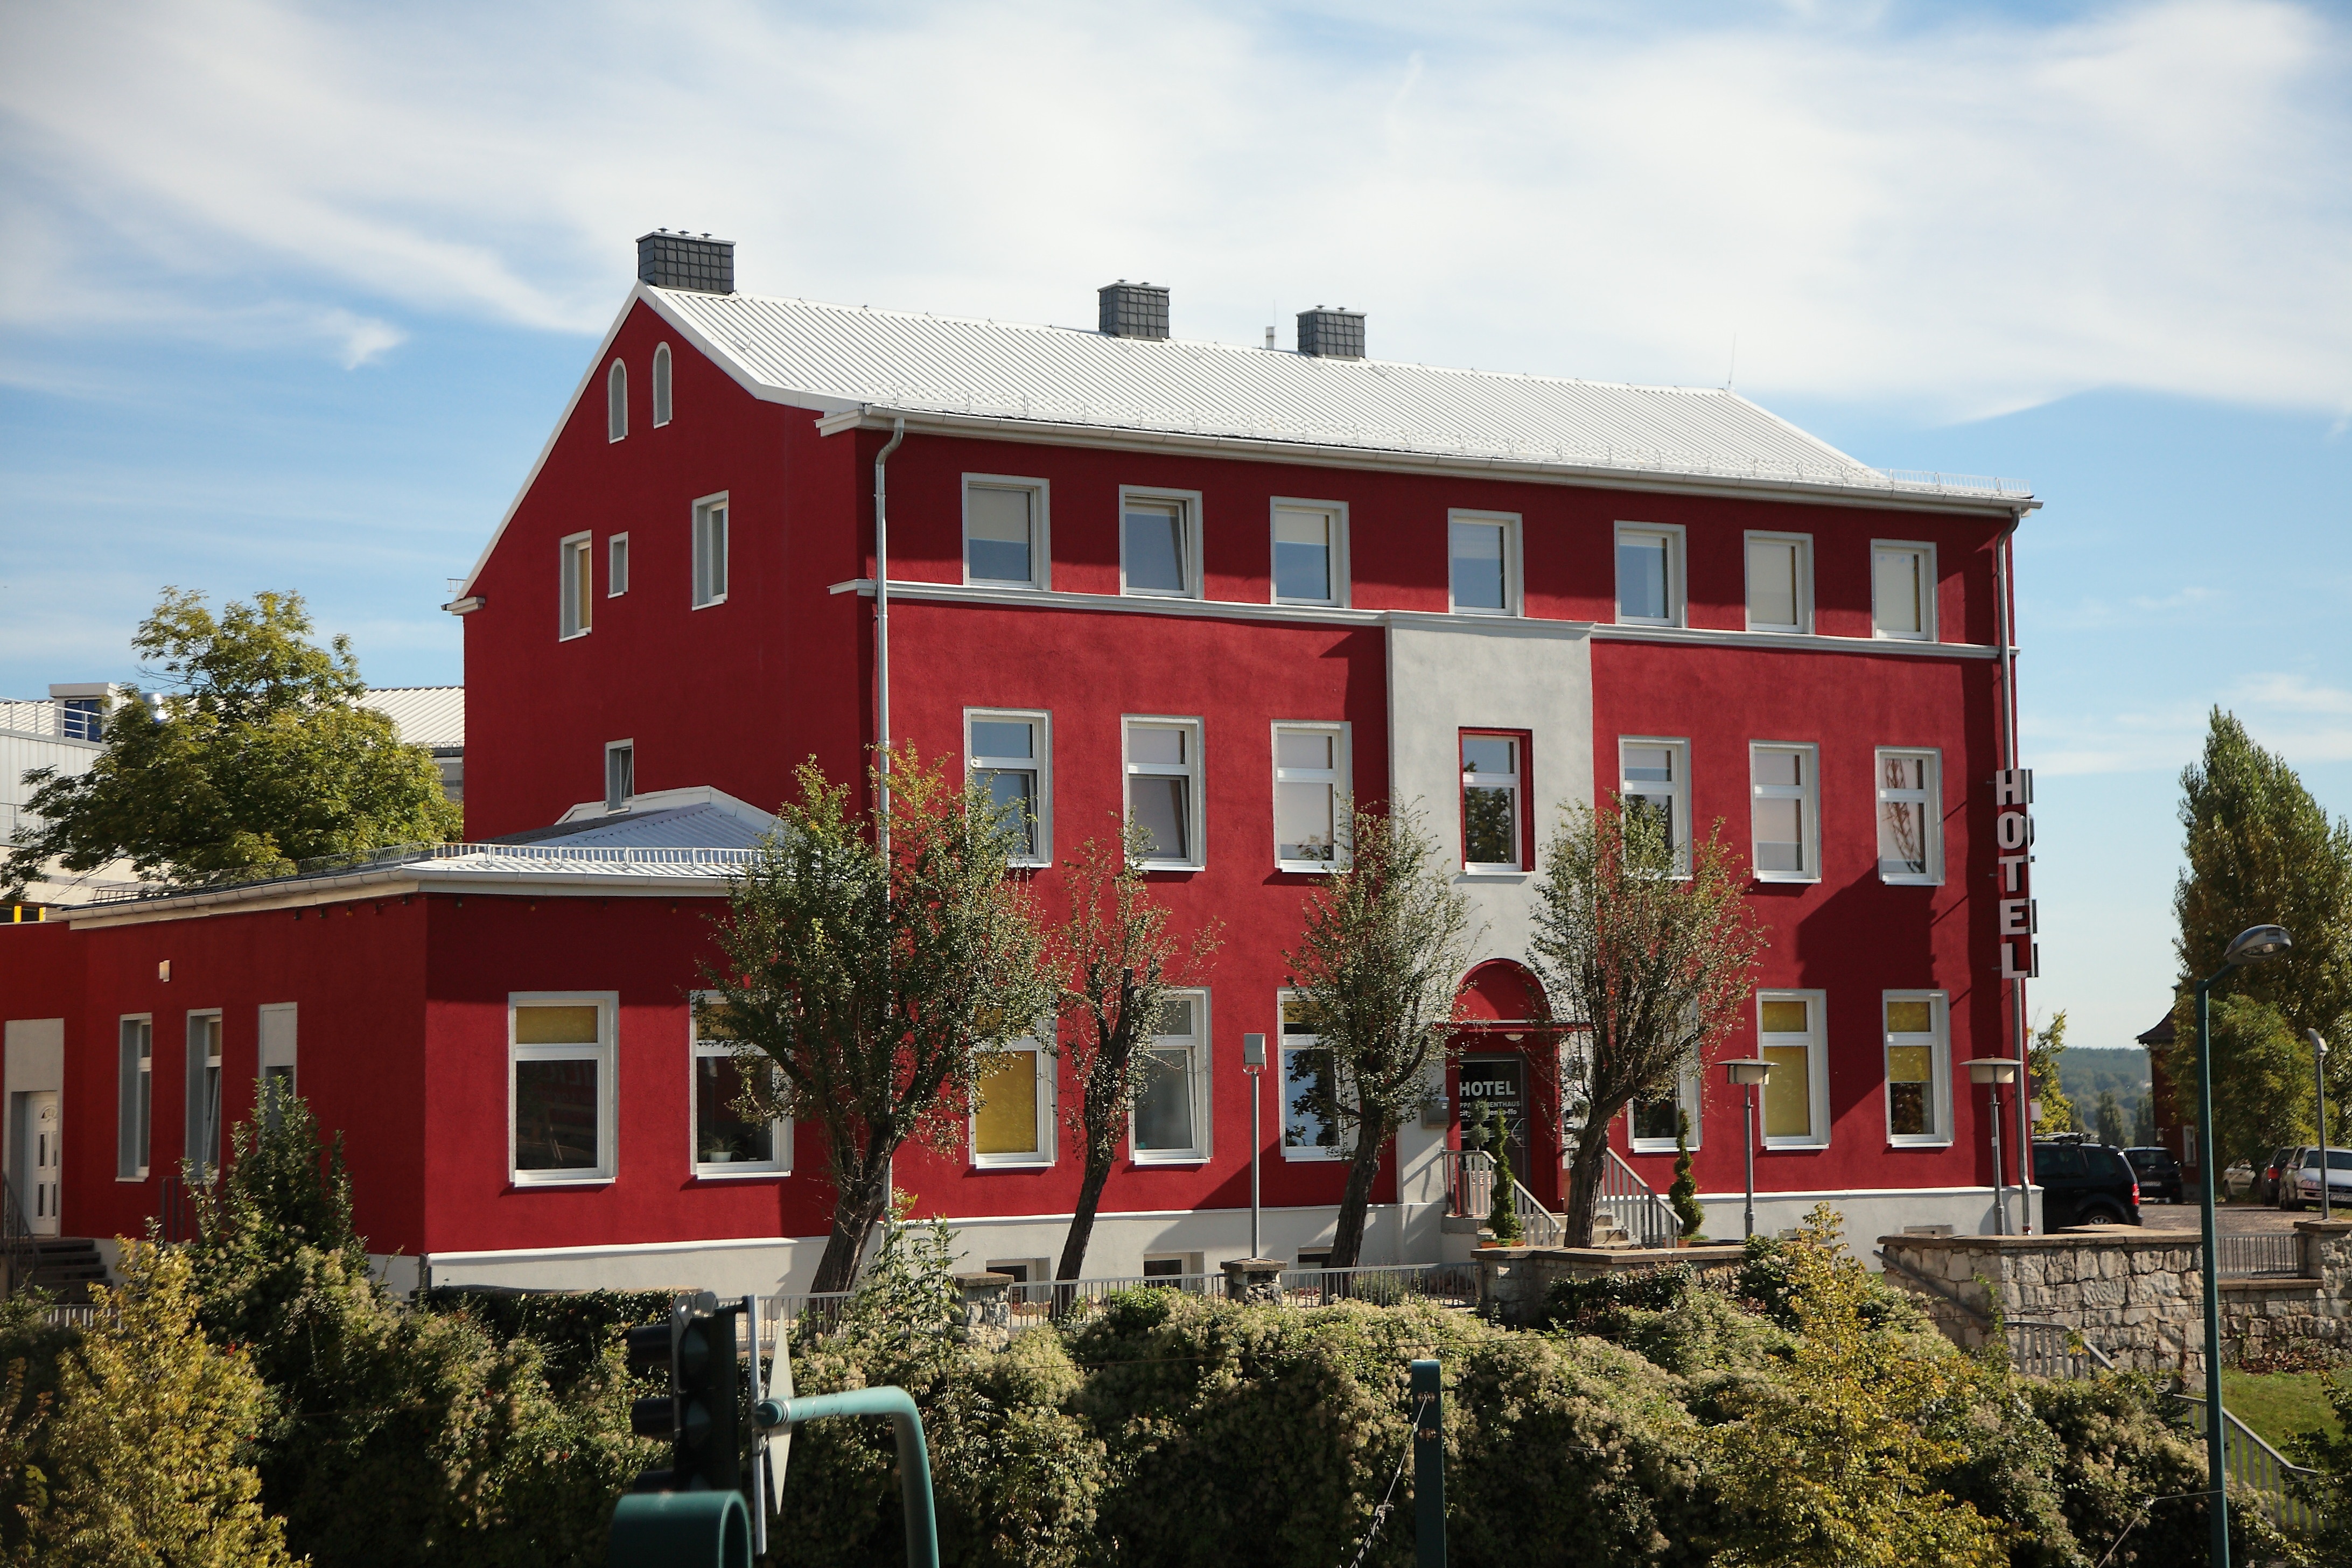
house, town, building, cottage, facade, property, hotel, germany, estate, frankfurtoder, red building